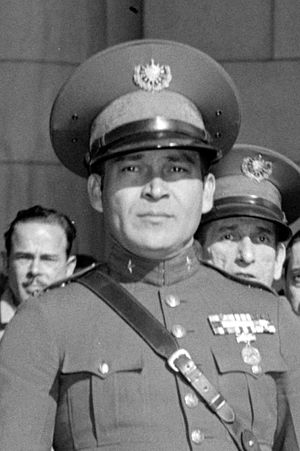
Fulgencio Batista
Rubén Fulgencio Batista y Zaldívar var Cubas de facto leder fra 1933 til 1940. I 1940 stilede han op til præsidentvalget og vandt. Ved valget i 1944 vandt Ramón Grau, men trak sig i 1948 og overlod præsidentembedet til Carlos Prío, der blev styrtet af Batista ved et statskup i 1952, kun tre måneder før der skulle udskrives valg.